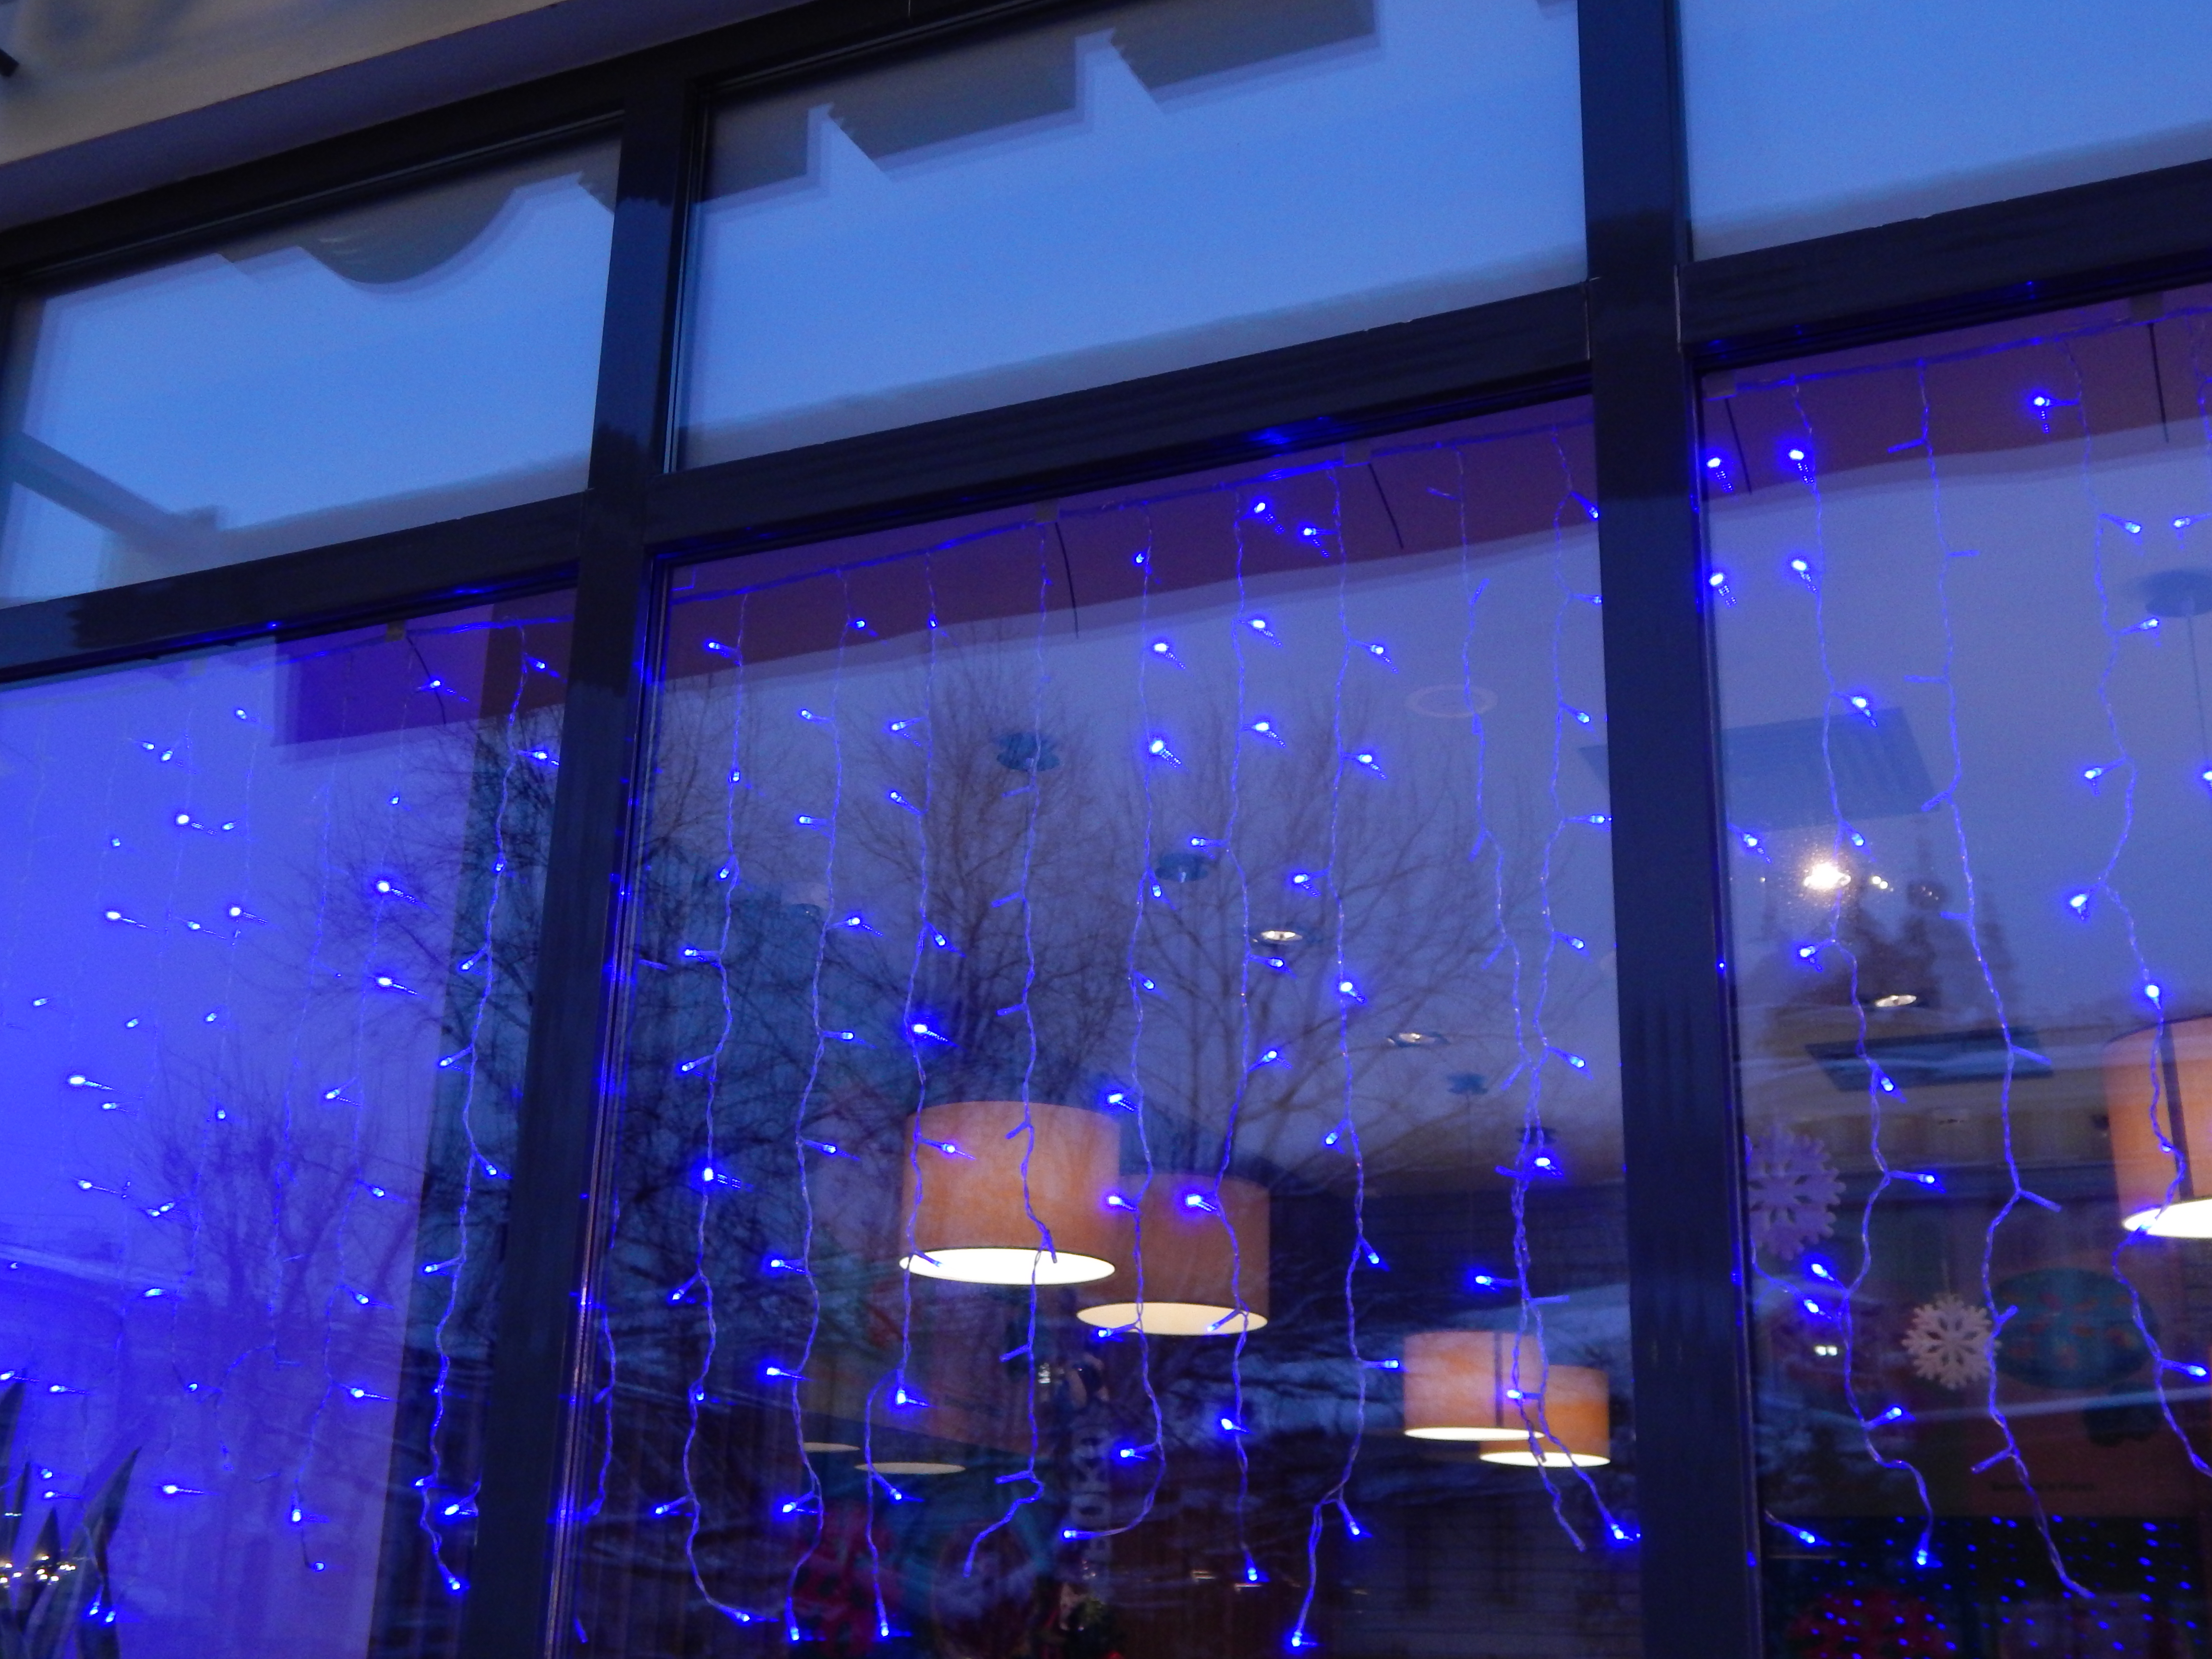
background, celebrate, celebration, champagne, christmas, decor, decoration, design, dinner, eve, garland, glass, happy, holiday, light, luxury, new, party, symbol, table, wine, winter, year, years, blue, lighting, purple, architecture, sky, night, electric blue, building, Transparent material